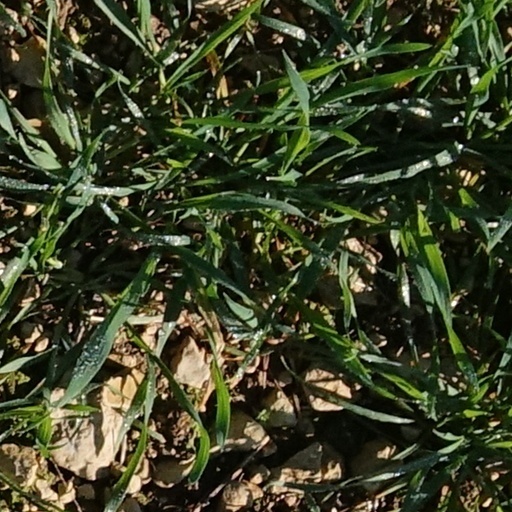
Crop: wheat